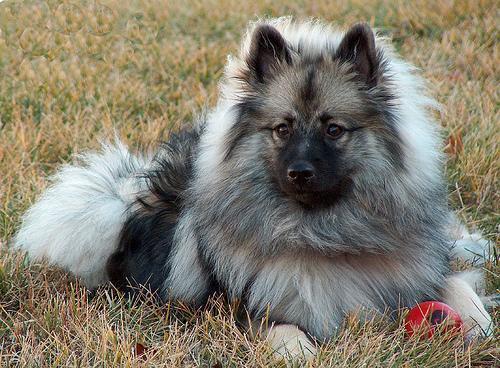
keeshond